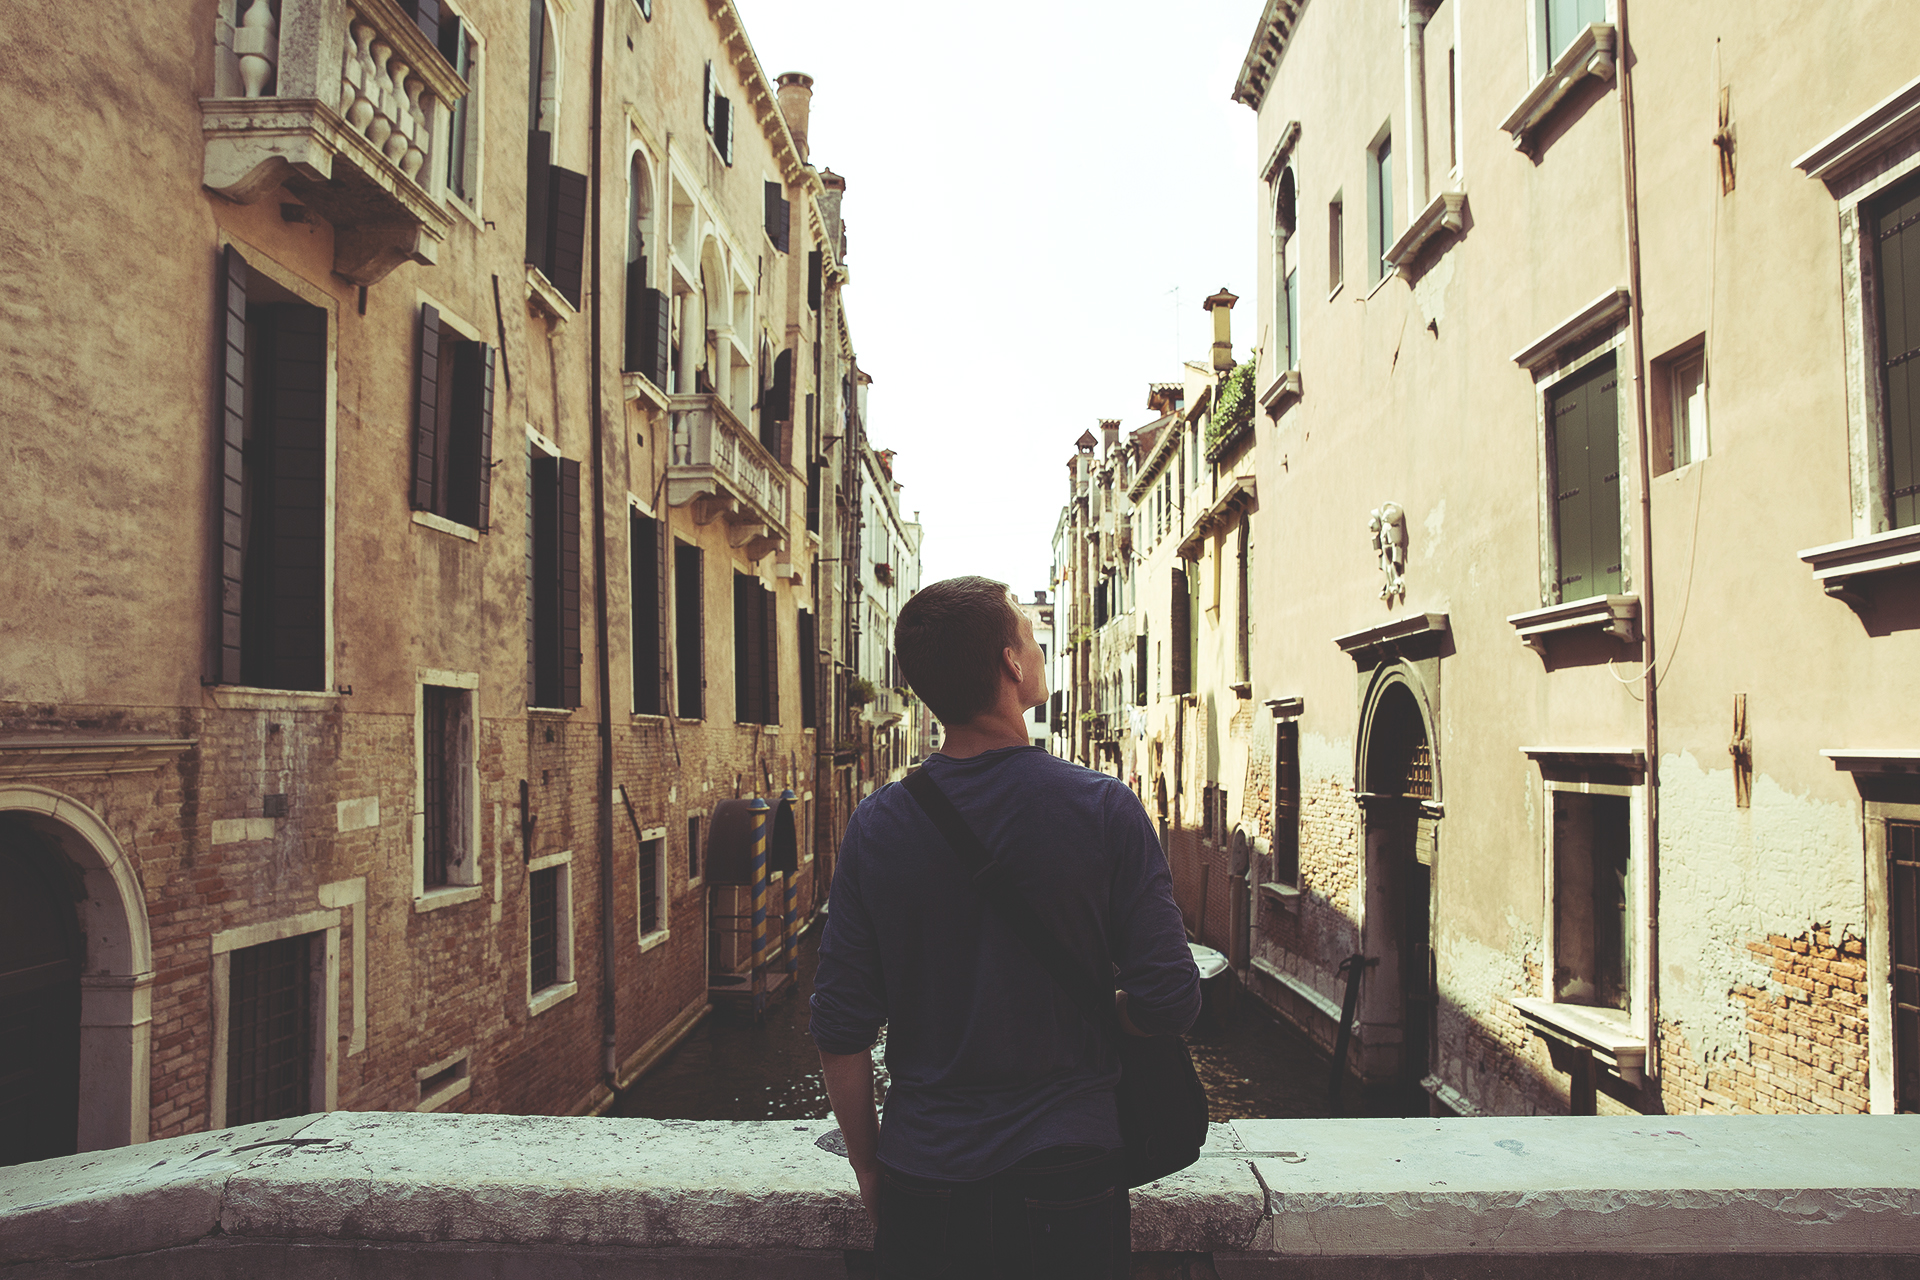
man, road, street, town, building, alley, tourist, male, mediterranean, medieval, infrastructure, photograph, exploring, history, staring, neighbourhood, ancient history